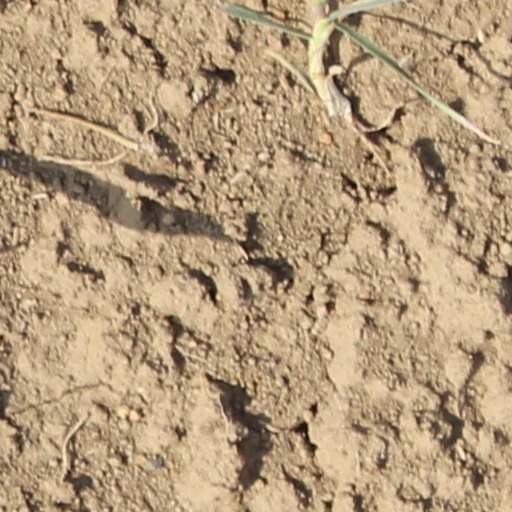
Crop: wheat